The Shield of Honor

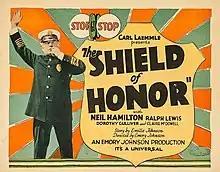
Lobby card

The Shield of Honor is a 1927 American silent crime drama film directed by Emory Johnson based on the original story by Emilie Johnson. It starred Neil Hamilton, Dorothy Gulliver, and Ralph Lewis. This film explores a new branch of law enforcement - the Sky Cops. We follow the story of Jack MacDowell, the department's first pilot. During his new duties, Jack acquires a love interest and enlists the help of his retired father. They all work together, attempting to solve a series of diamond heists. Jack and his father deal with burning buildings, exchanging gunfire with jewel thieves, and a spectacular aerial battle. They finally arrest the perpetrators. Following its New York City premiere on December 10, 1927, the film was released on February 18, 1928, by Universal Pictures.